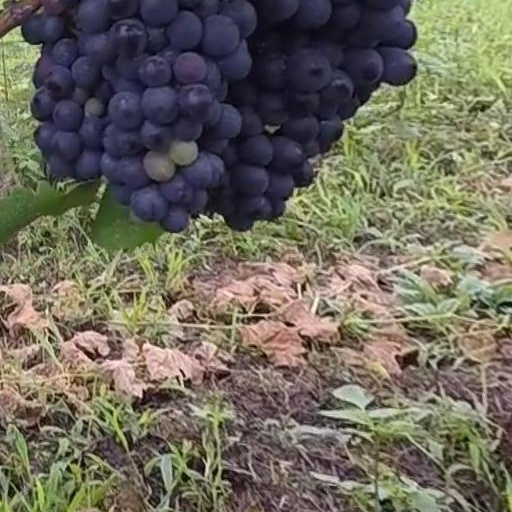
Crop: grape